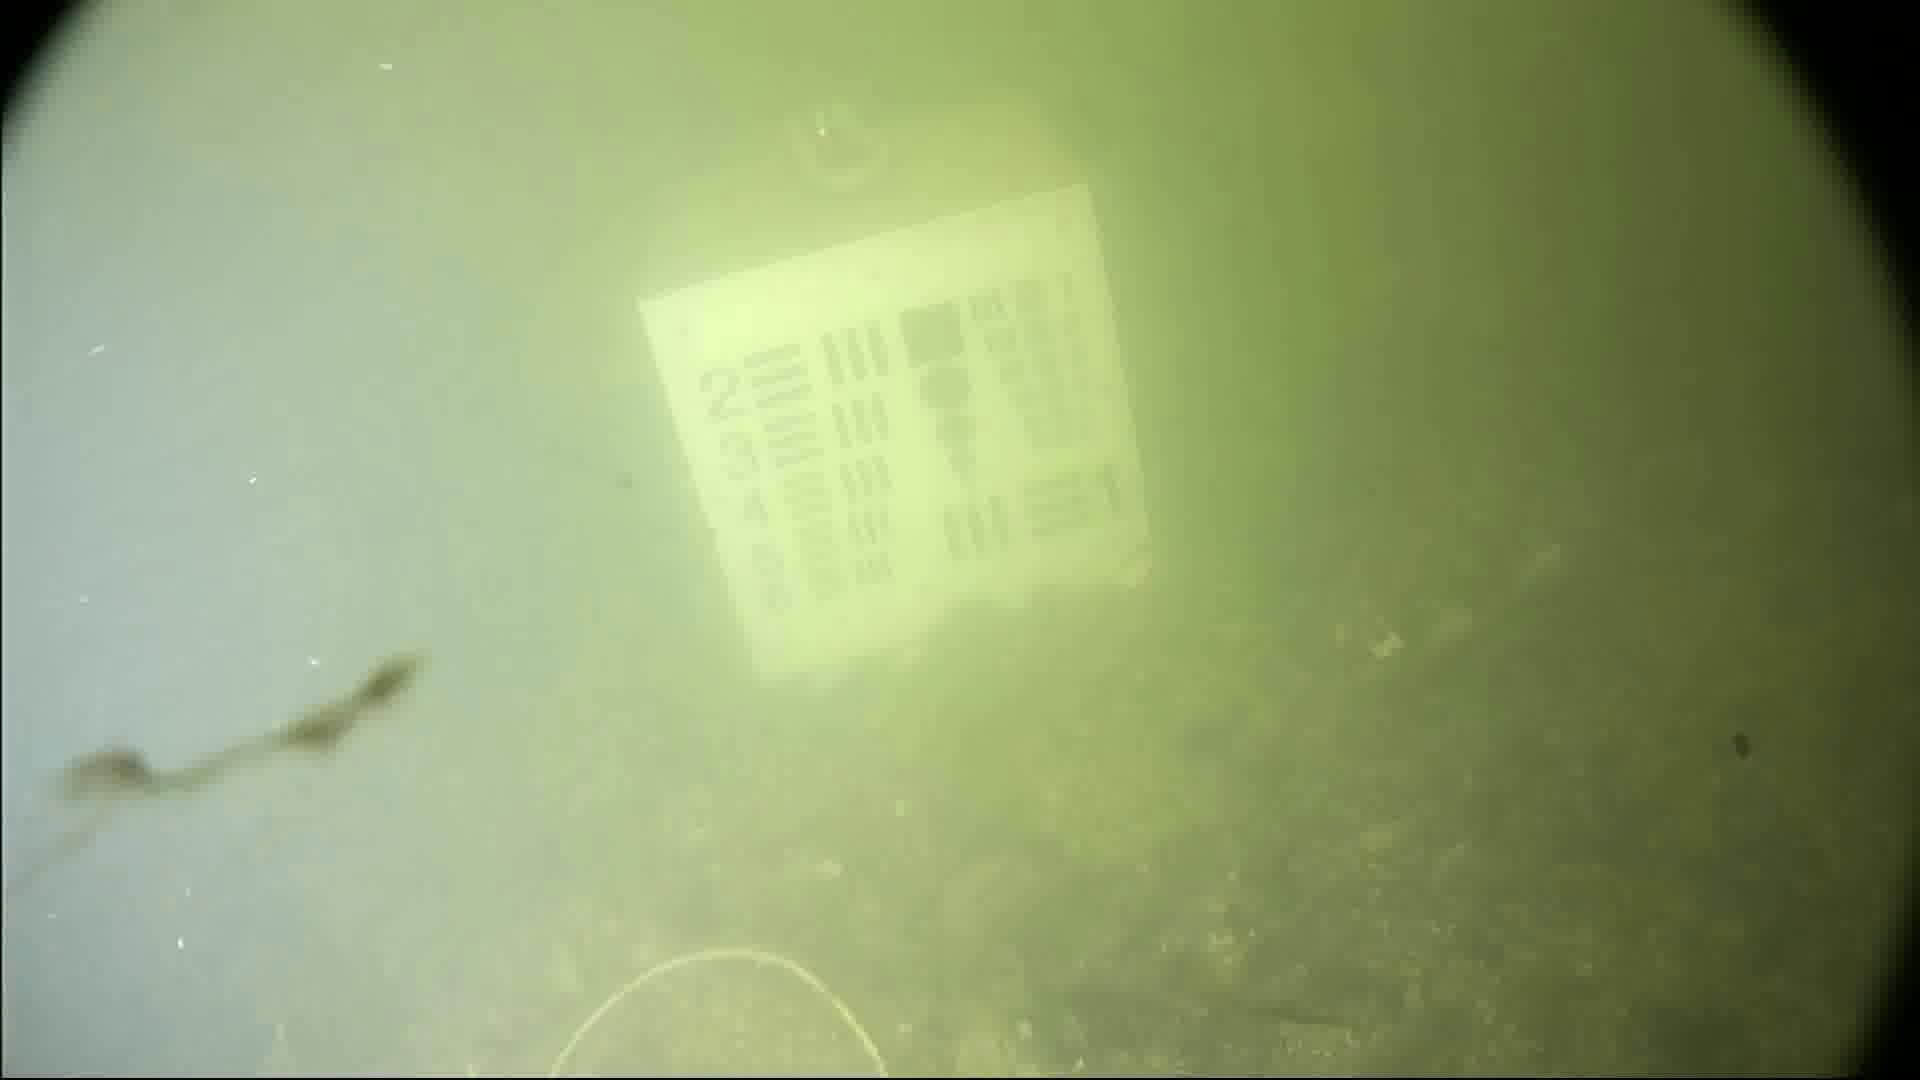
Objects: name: crab